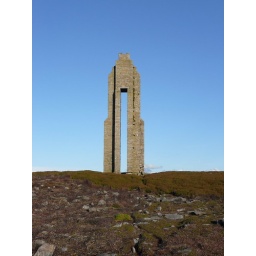
arnagill sighting tower on hill above roundhill reservoir masham